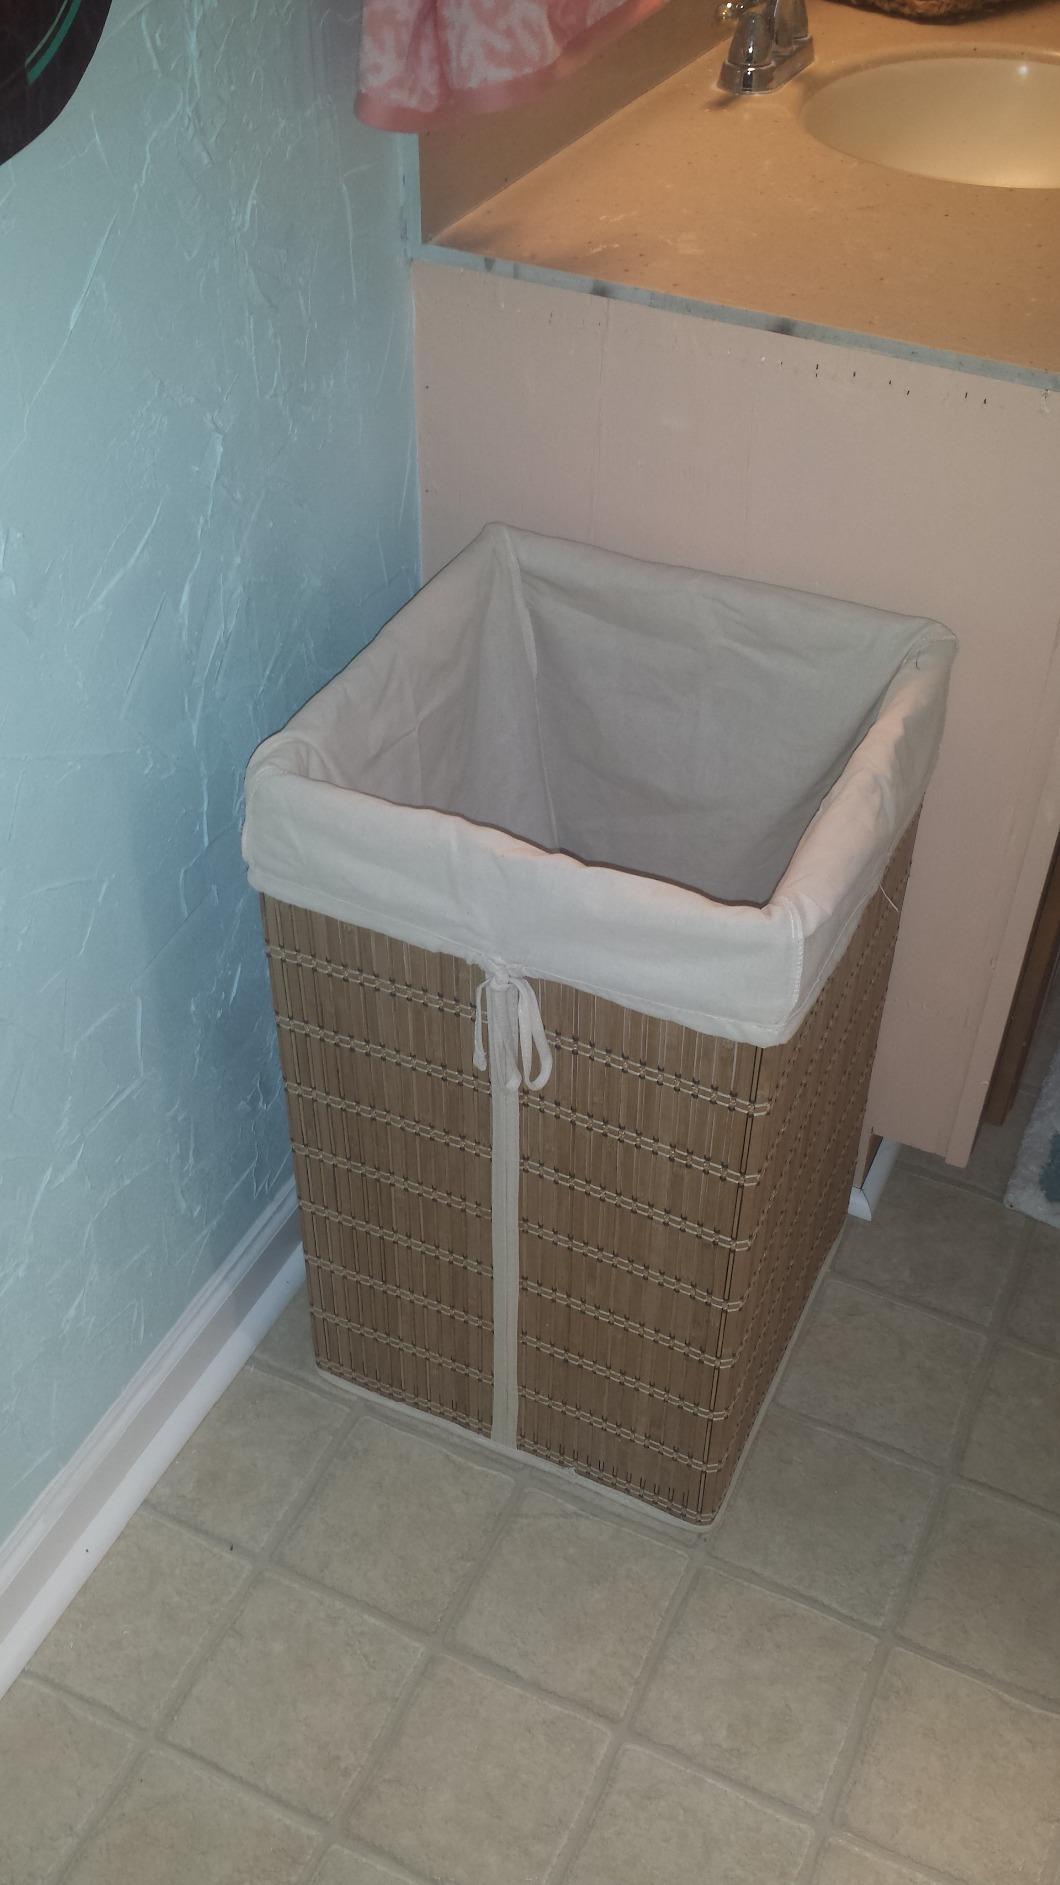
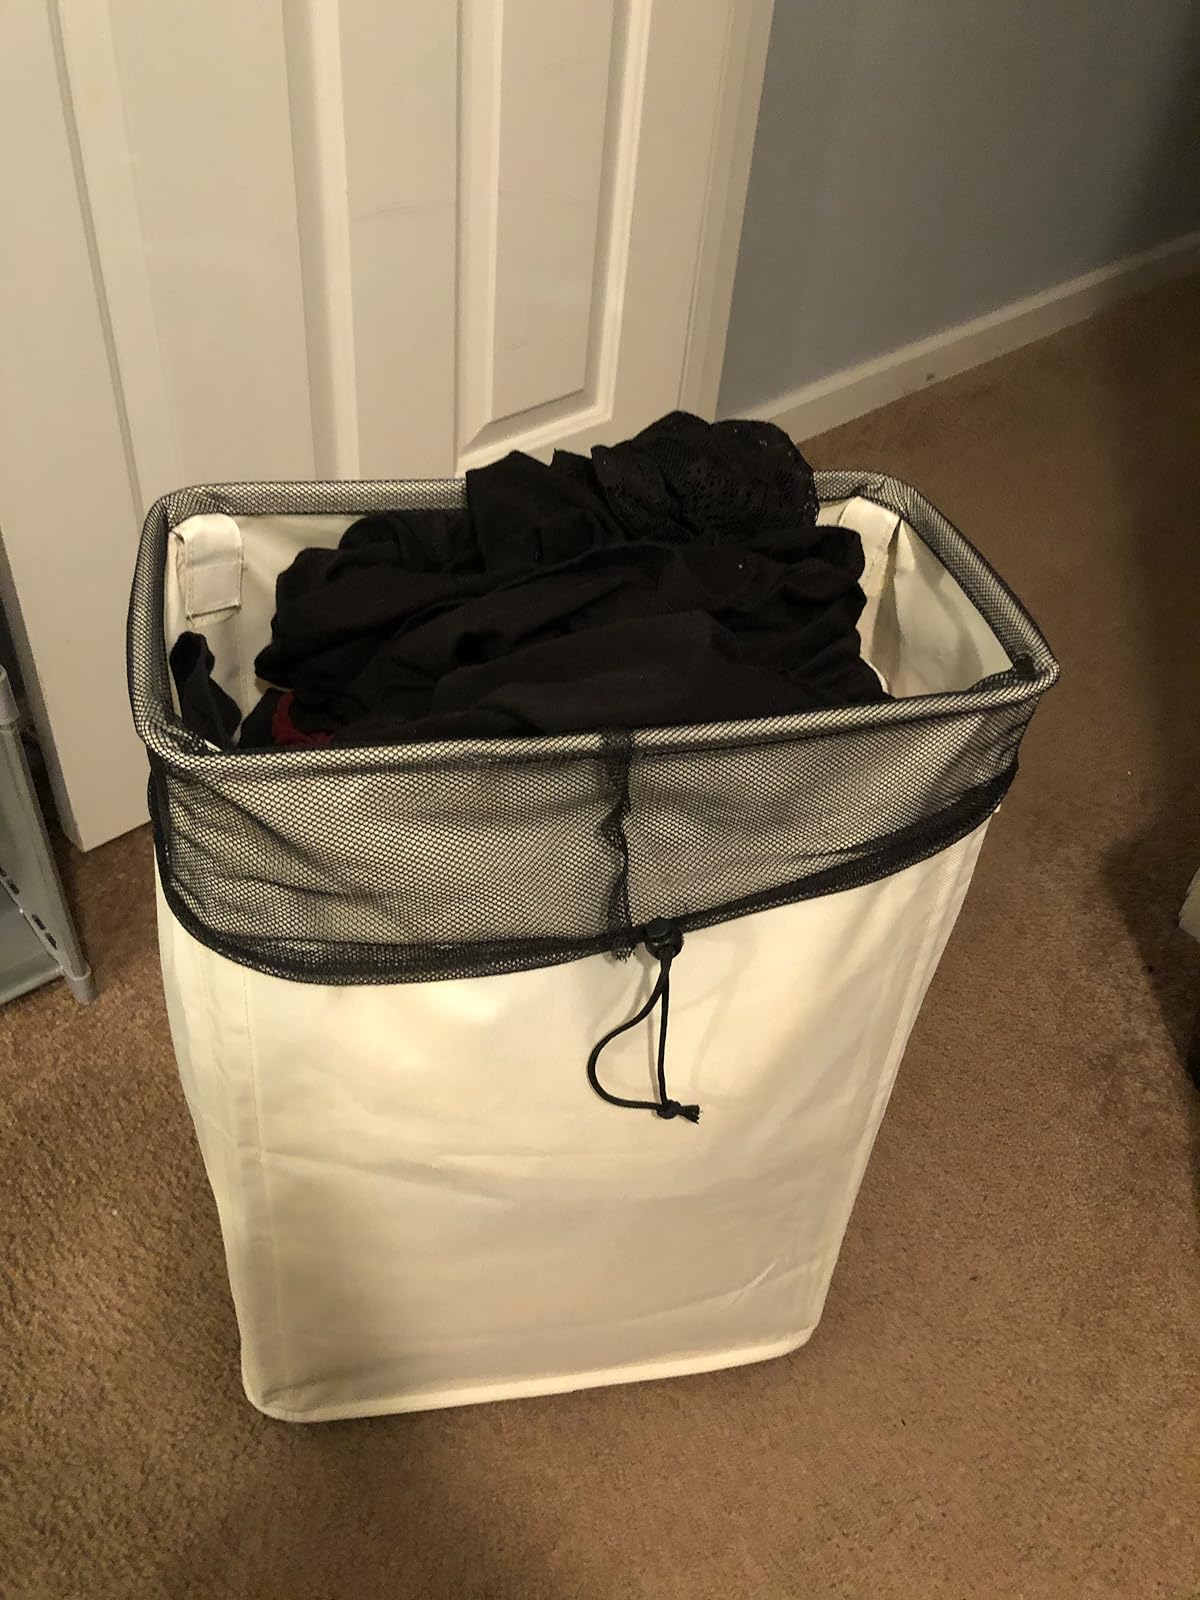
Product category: items_hamper
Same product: no